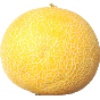
Label: Cantaloupe 1